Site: brandenburg
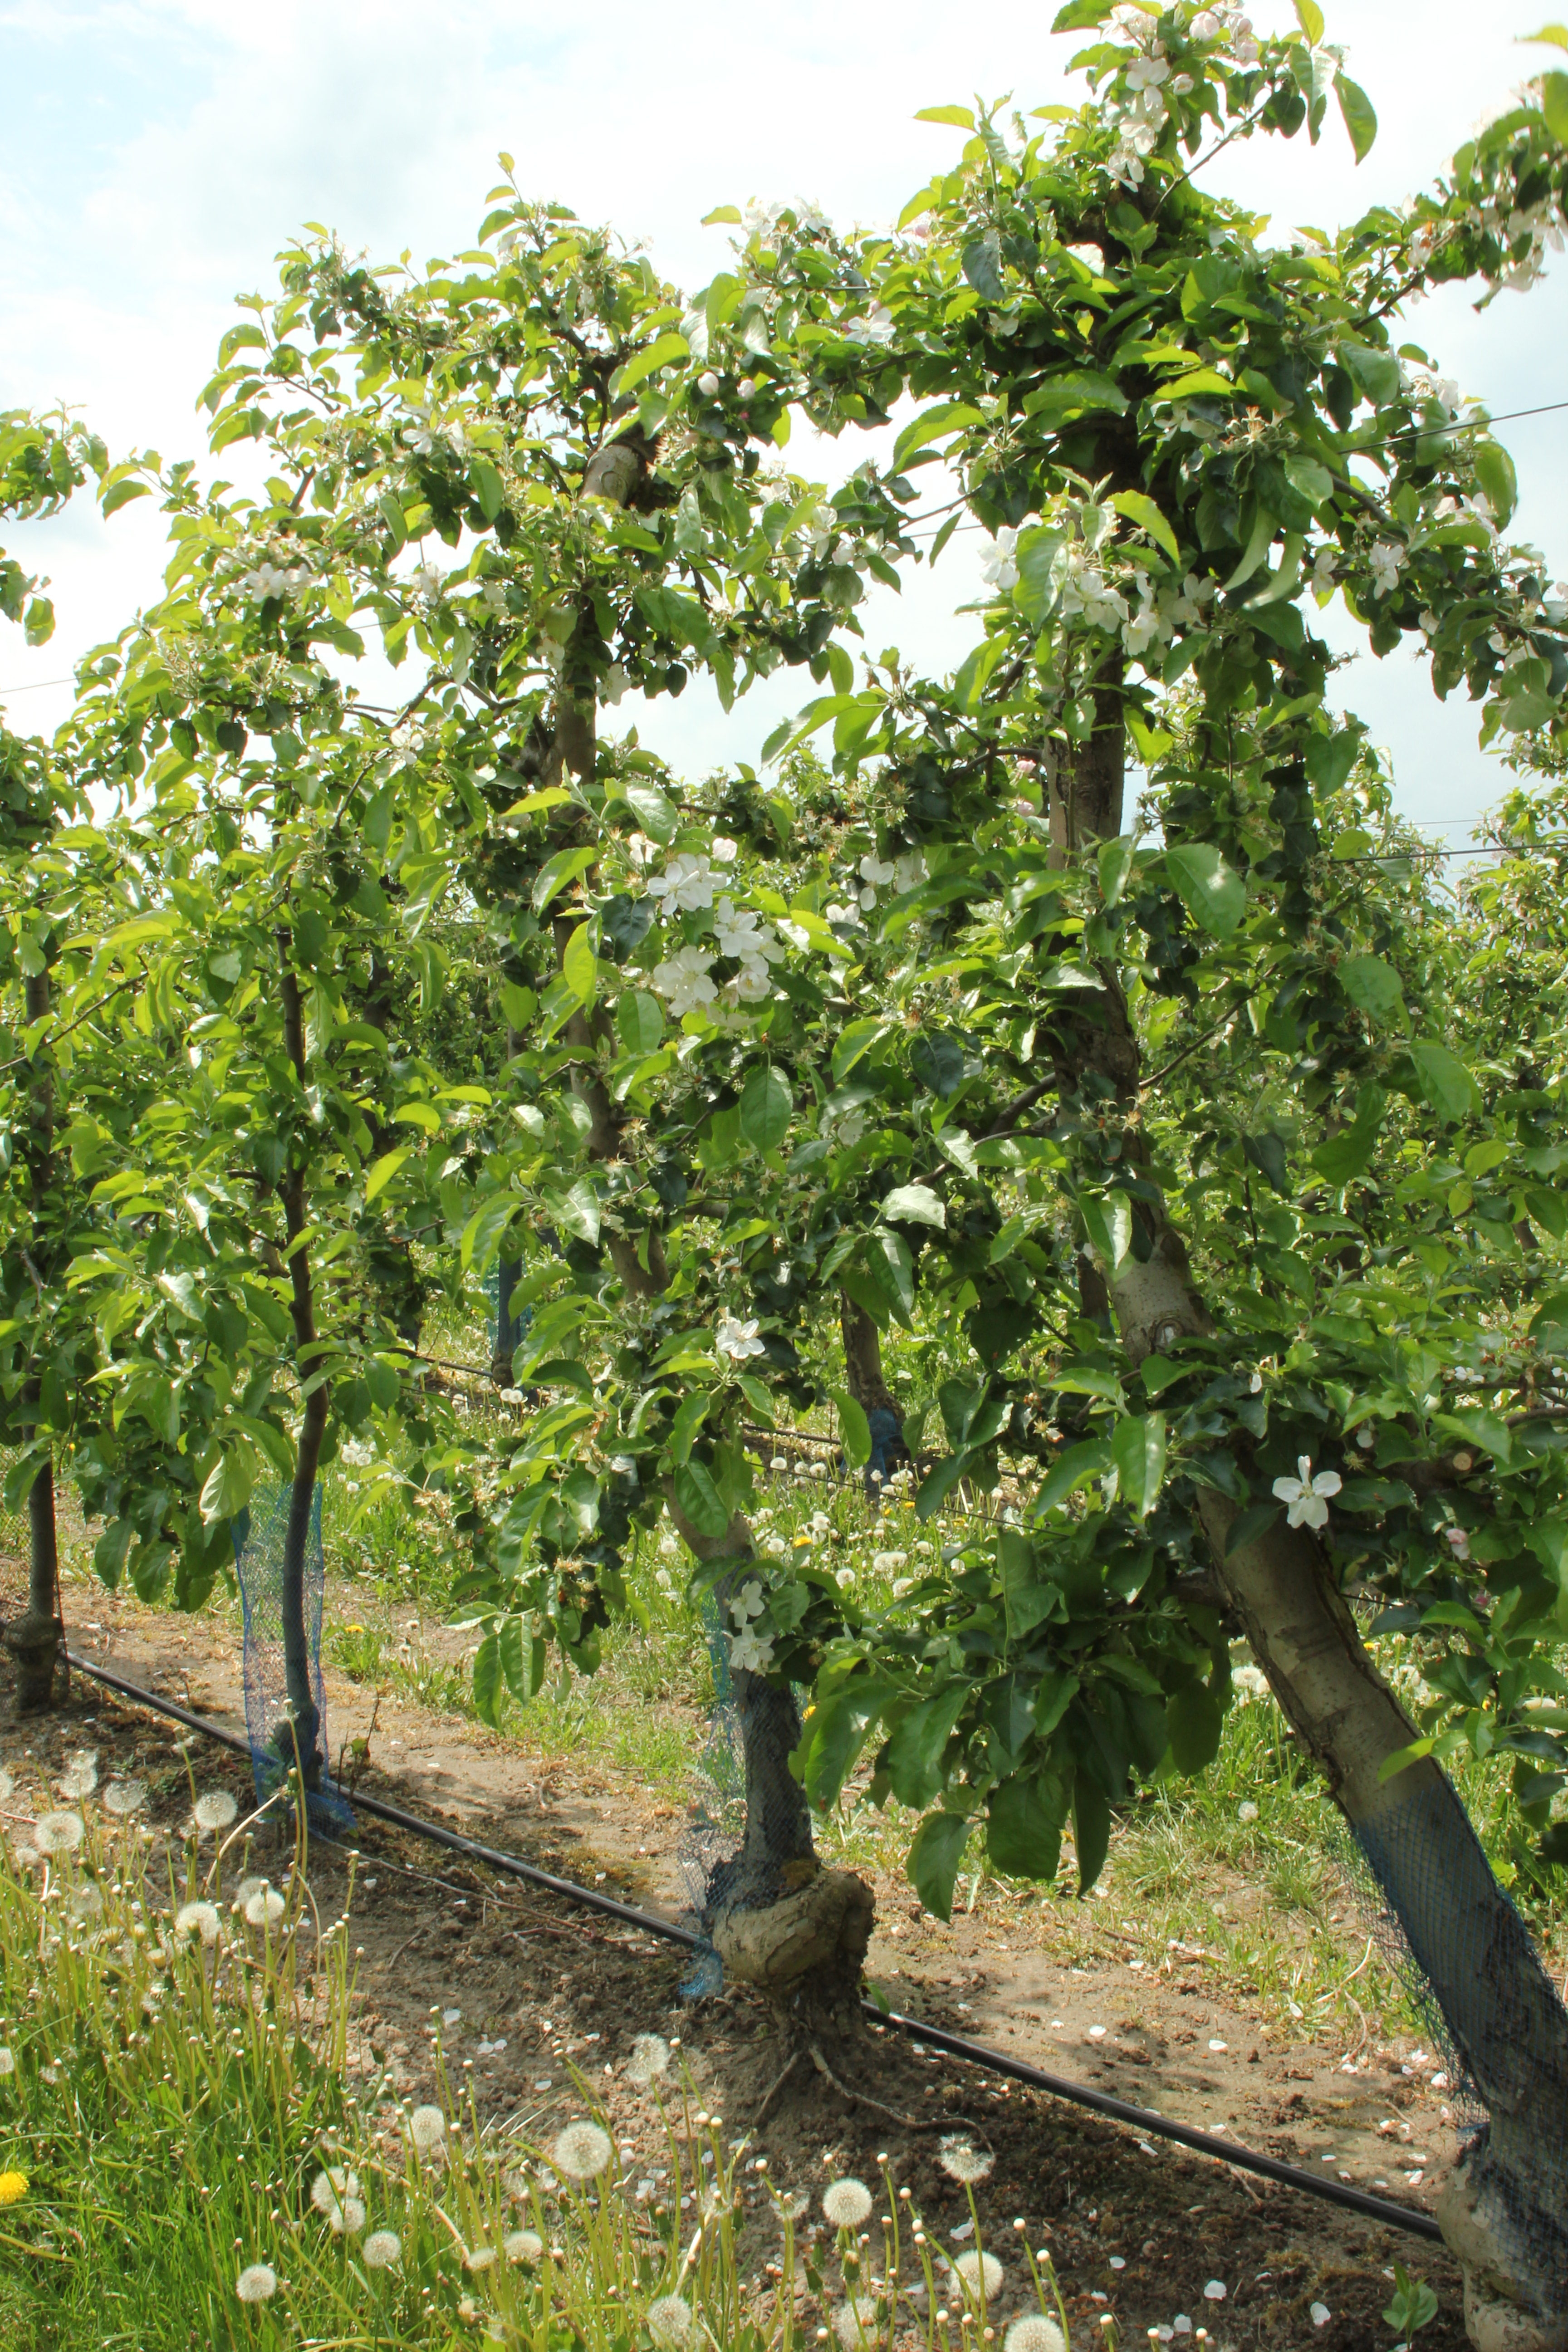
Growth stage (BBCH 67): Flowering